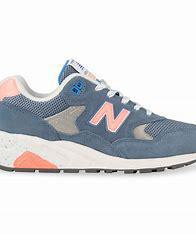
Brand: New
Model: Balance New Balance 580